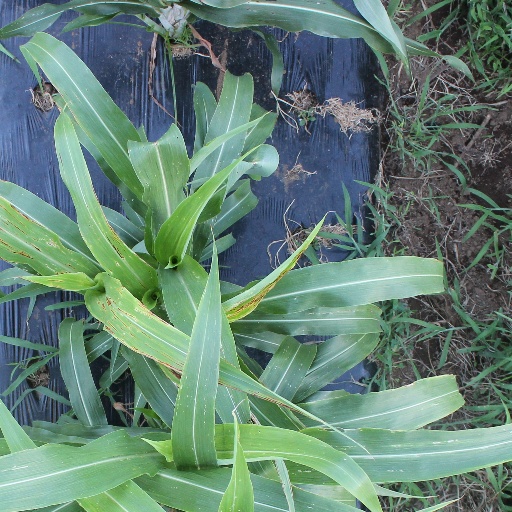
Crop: sorghum